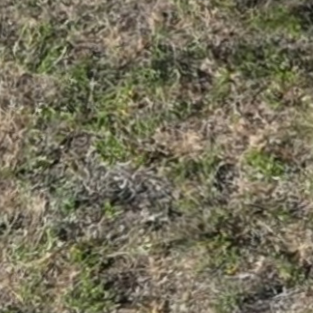
Month: july